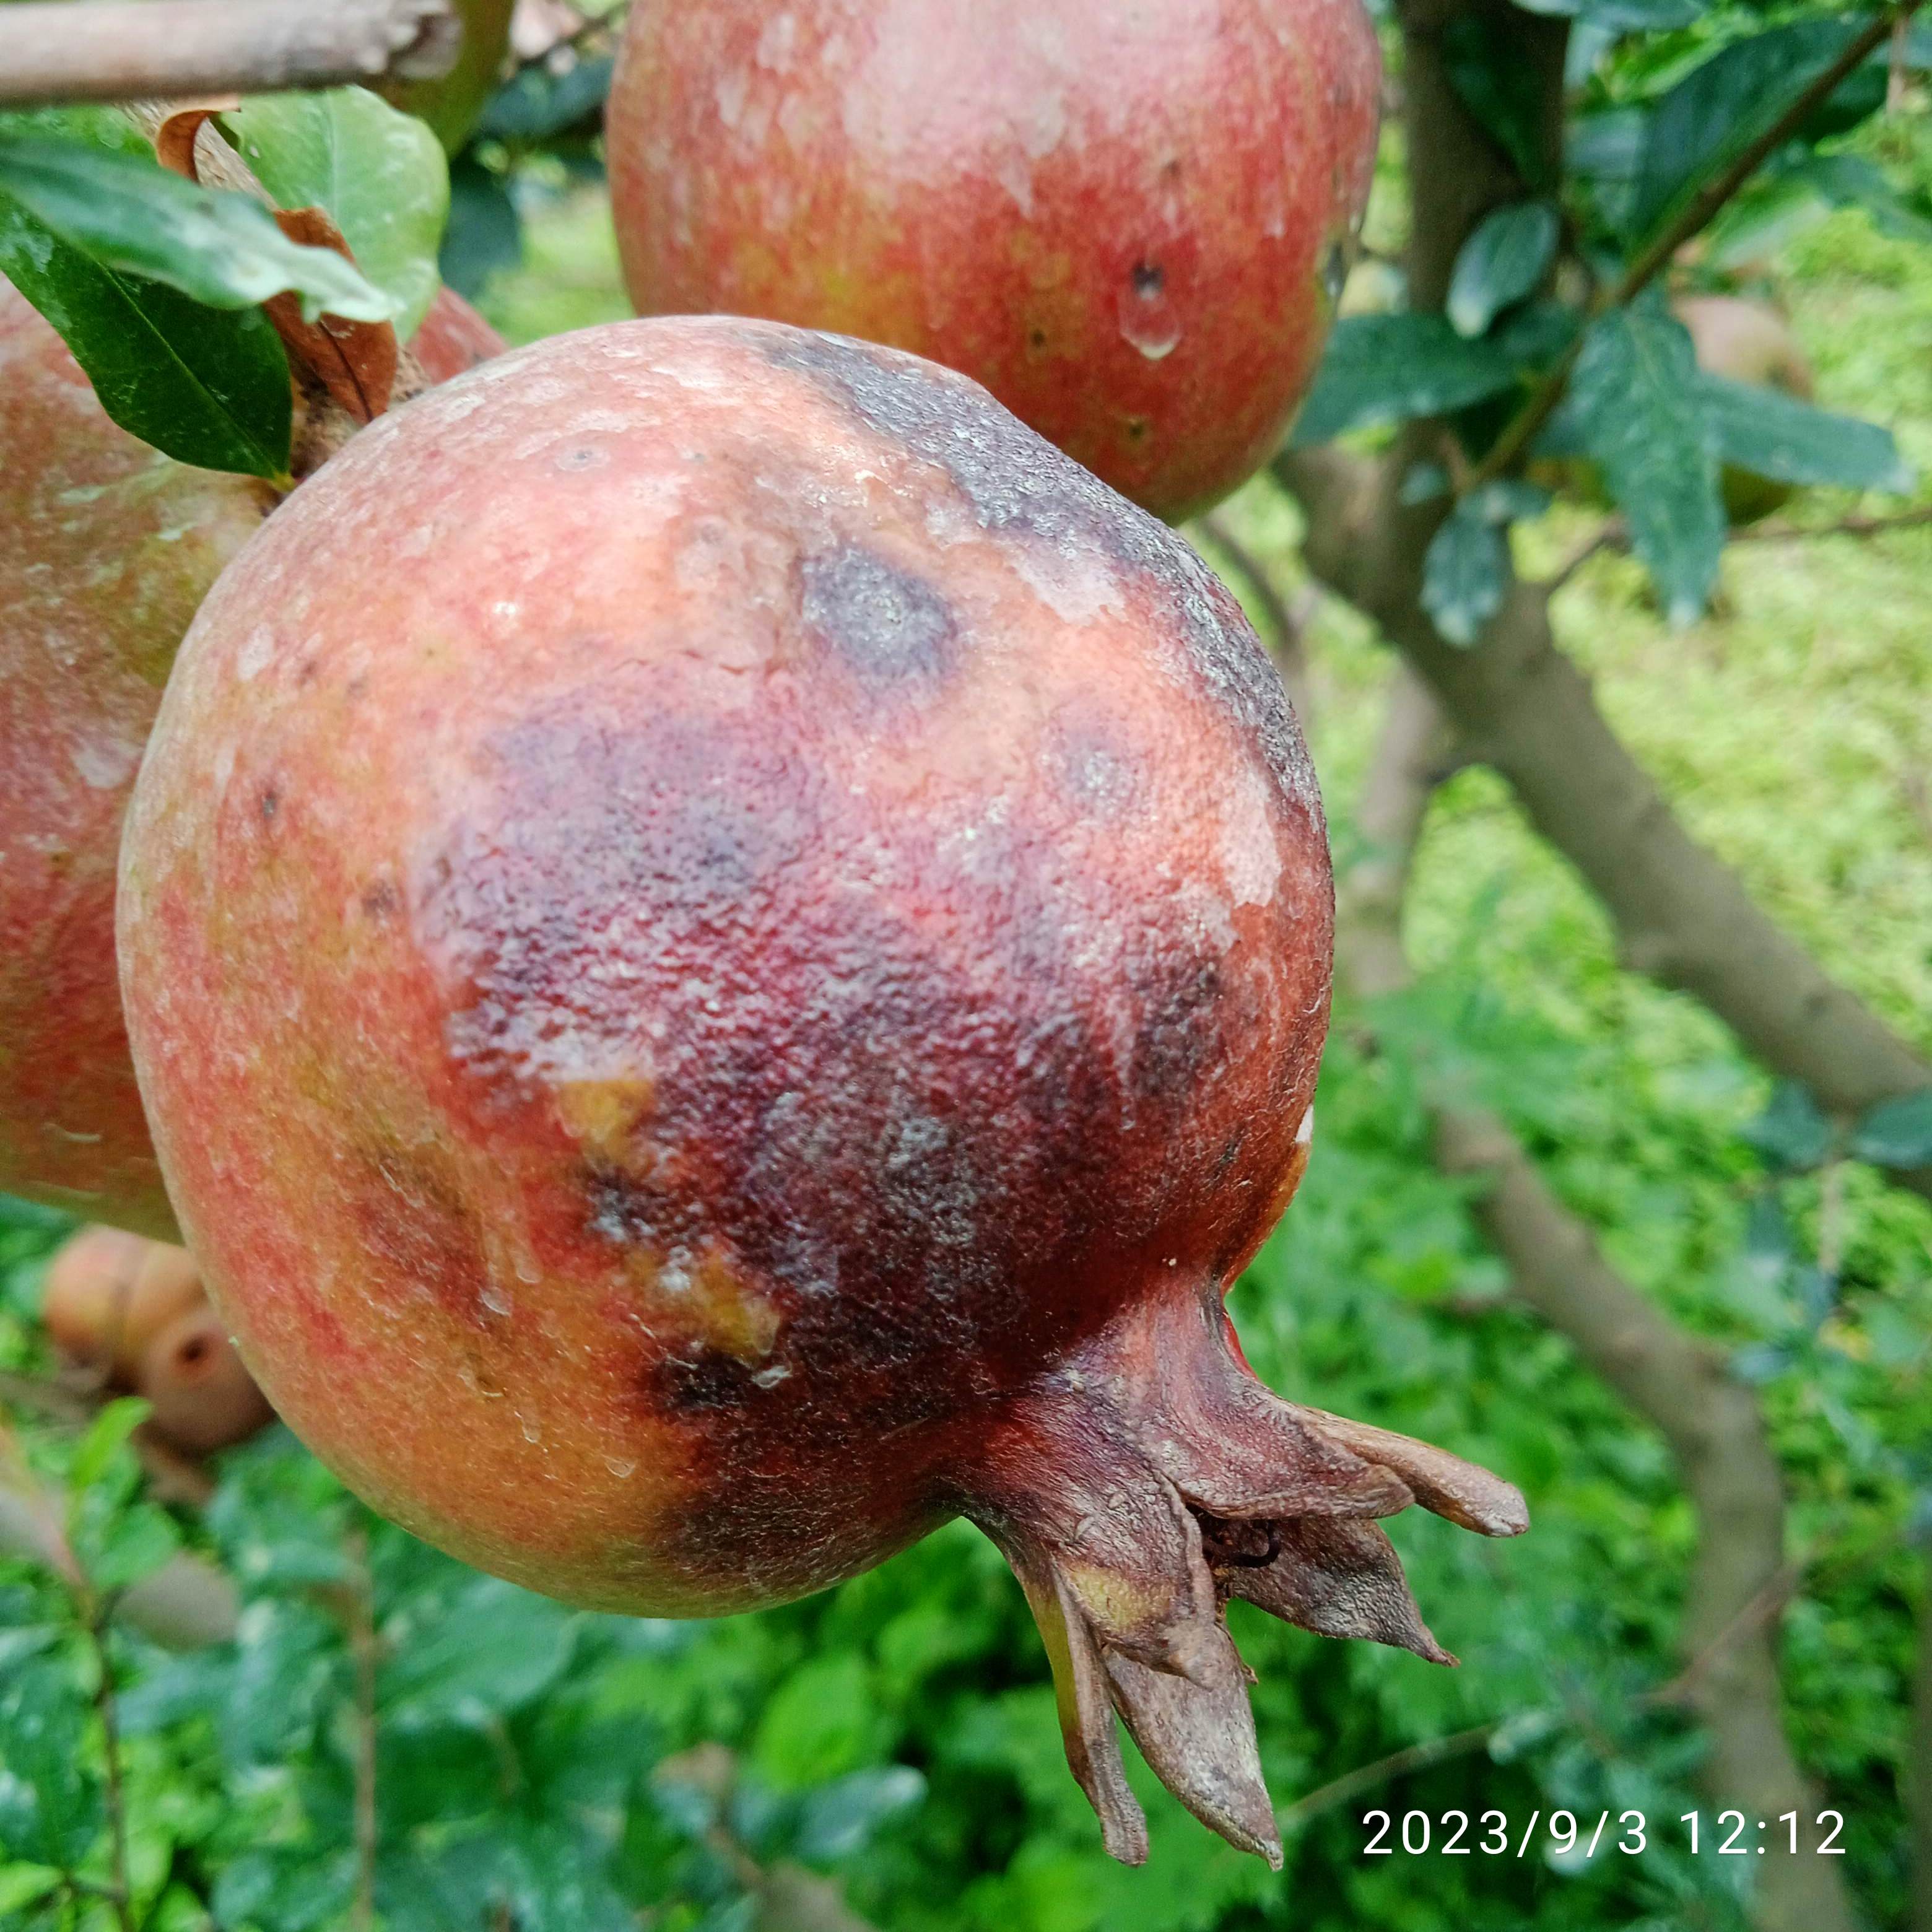
Label: Anthracnose